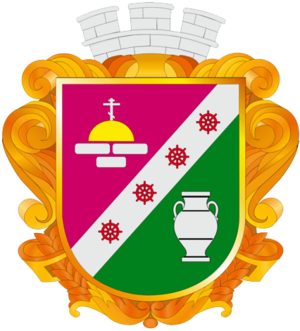
Solone ou Solionoïe est une commune urbaine de l'oblast de Dnipropetrovsk, en Ukraine, et le centre administratif du raïon de Solone. Sa population s'élevait à 7 665 habitants en 2013.